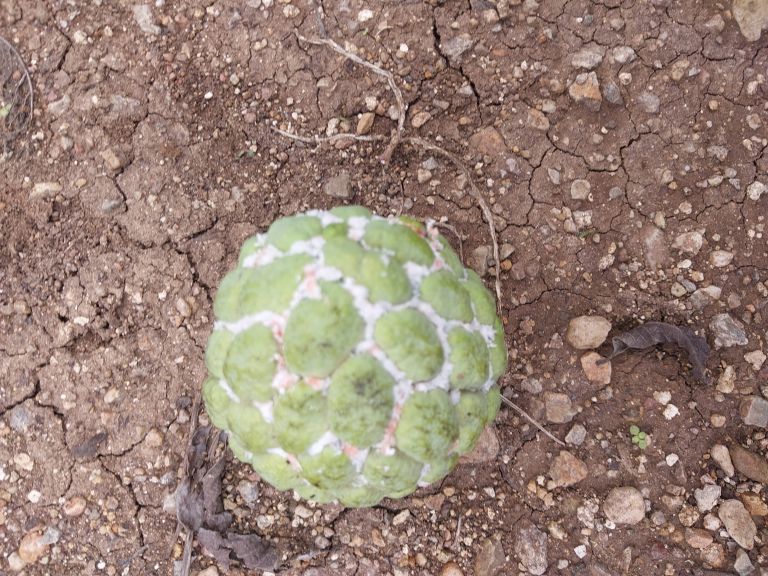
Disease label: Mealy Bug